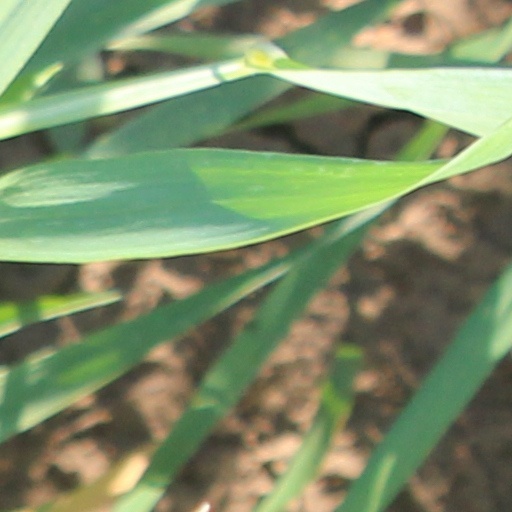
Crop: wheat